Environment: real
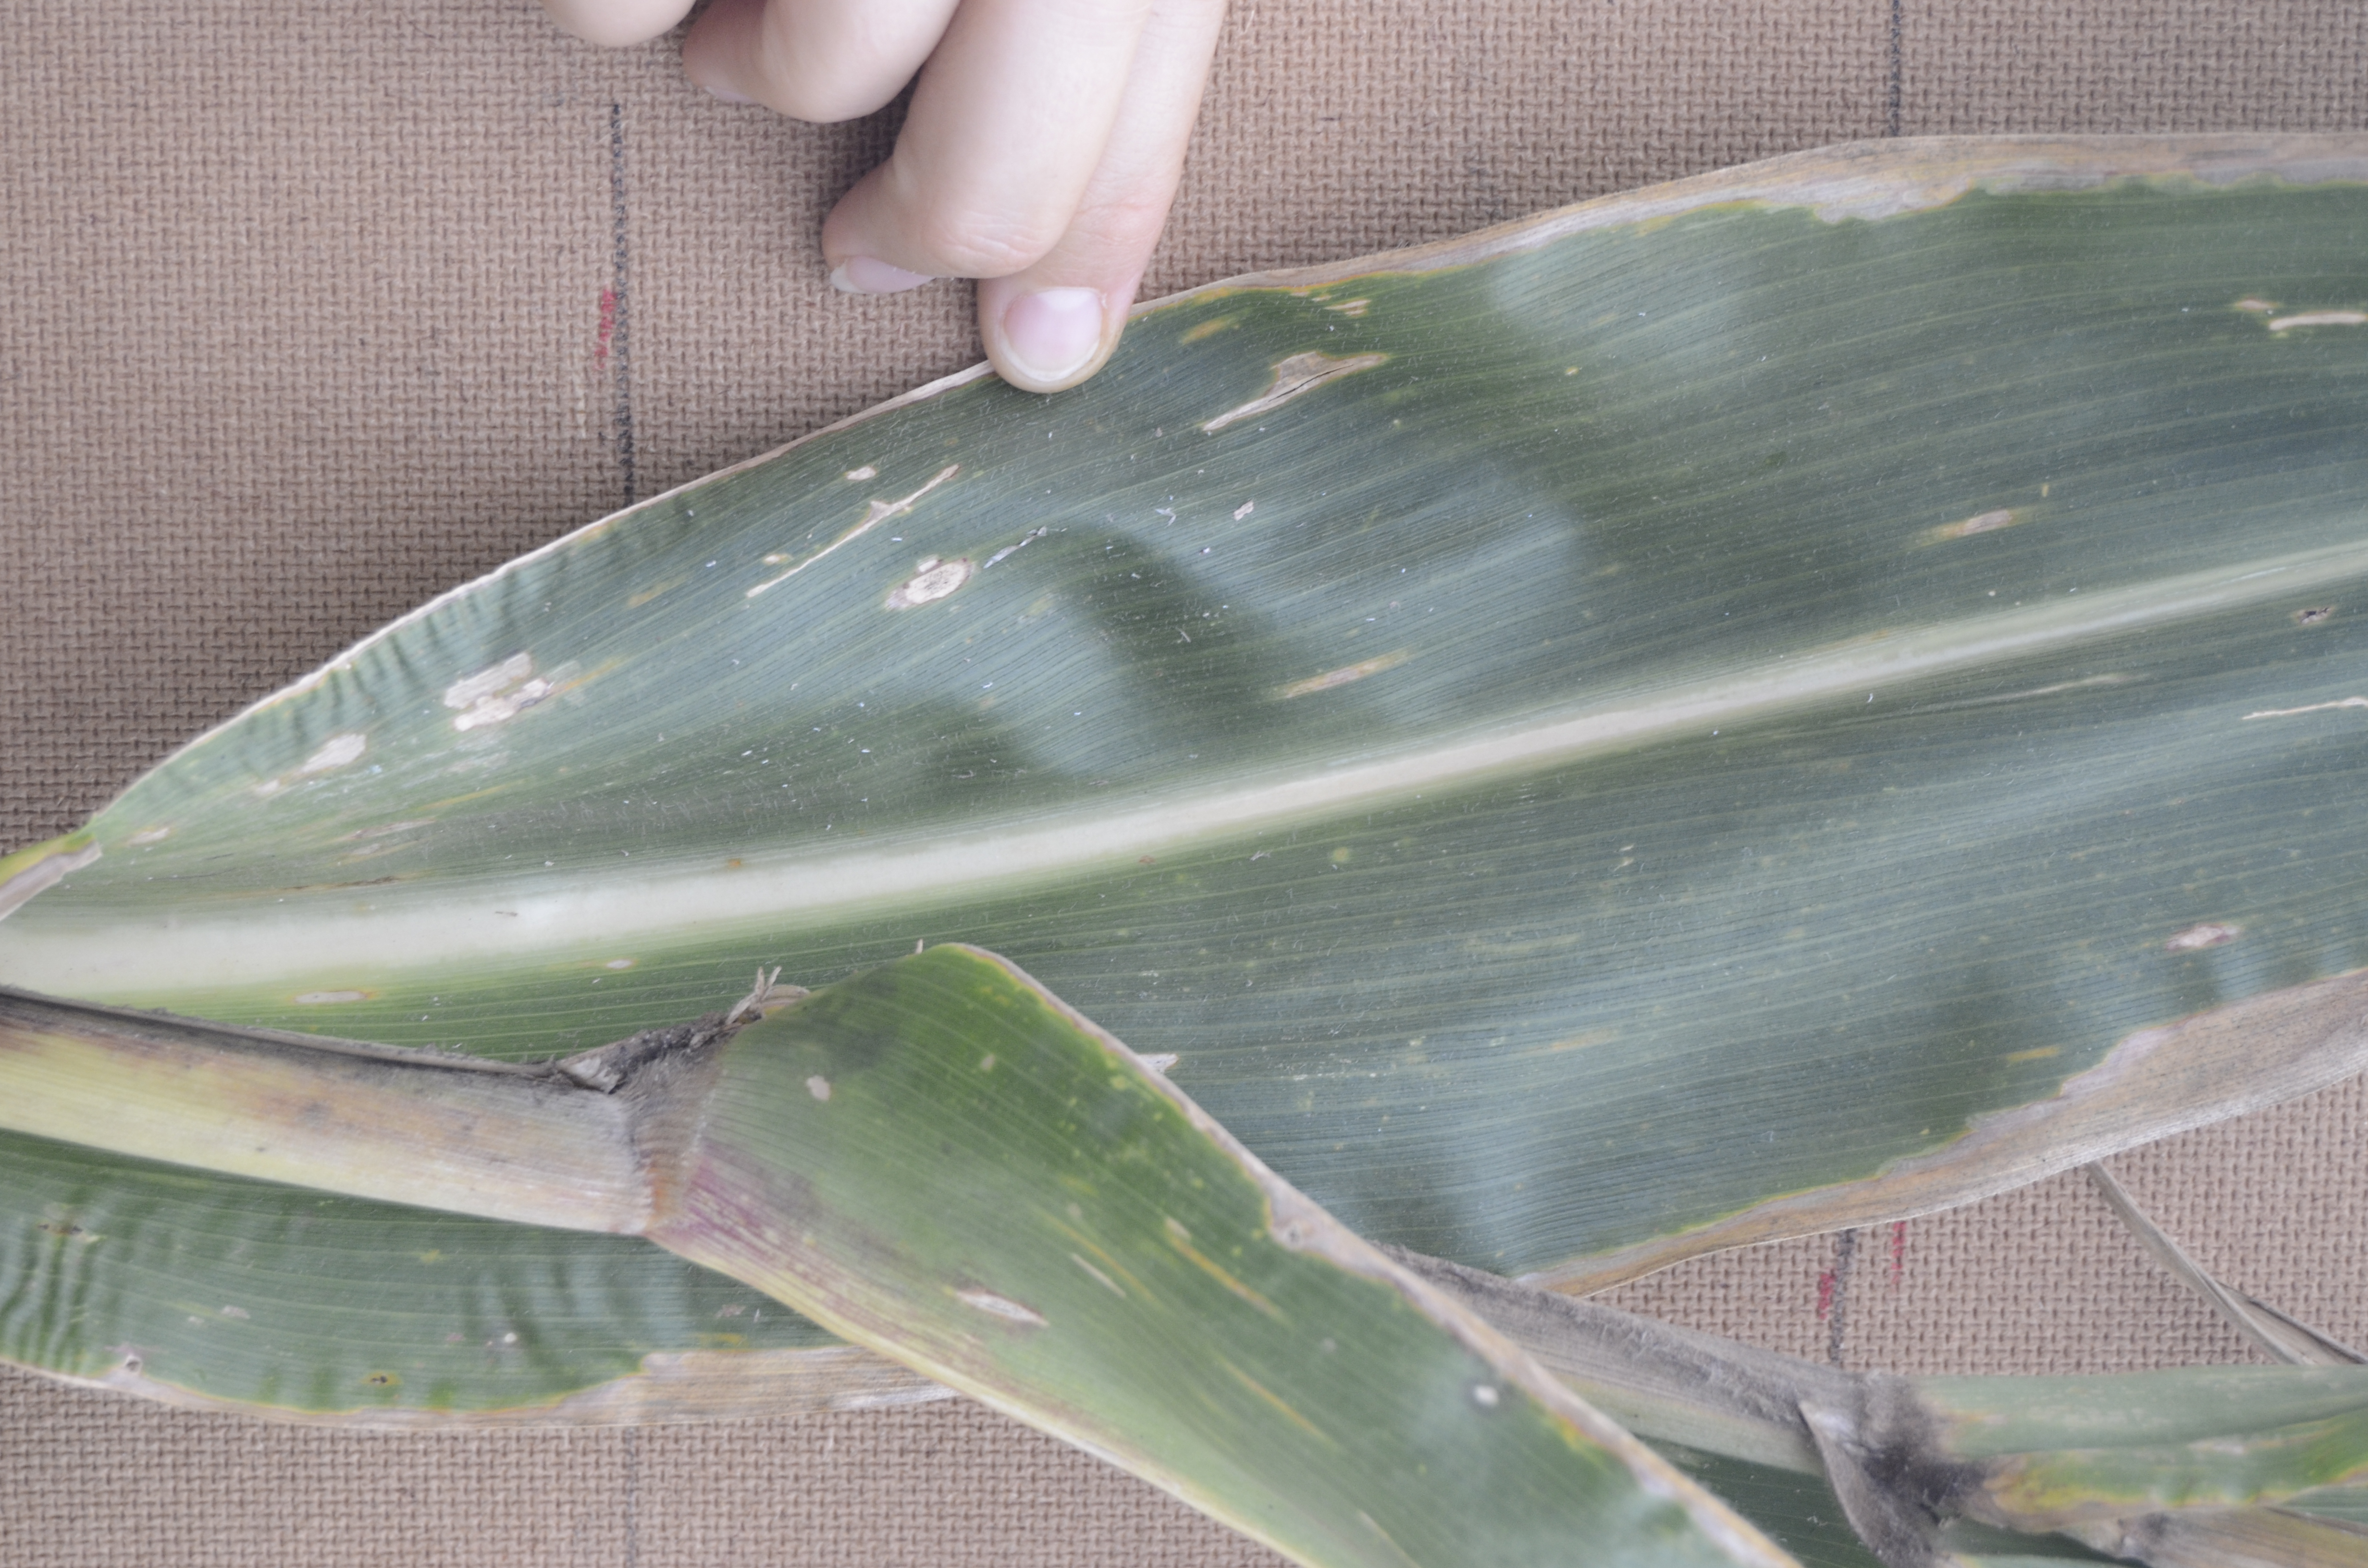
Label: gray_leaf_spot